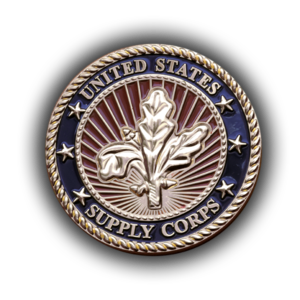
Un challenge coin est en général une petite pièce ou un médaillon, portant l'insigne ou l'emblème d'une organisation et portée par les membres de cette organisation. Traditionnellement, il est remis pour symboliser l'adhésion et pour participer à l'esprit de cohésion. En outre, les challenges coins peuvent également être collectionnés. Les challenges coins modernes sont fabriquées dans une variété de tailles et sont souvent fabriquées à l'aide de références à la culture populaire pour inclure des super-héros et d'autres personnages bien connus de manière à créer une parodie. Historiquement, les challenge coins étaient présentées par les commandants d'unité en reconnaissance de la réussite particulière d'un membre de l'unité. Ils sont également échangés en reconnaissance de visites rendus à une organisation. Ils représentent des attributs de culture populaire.